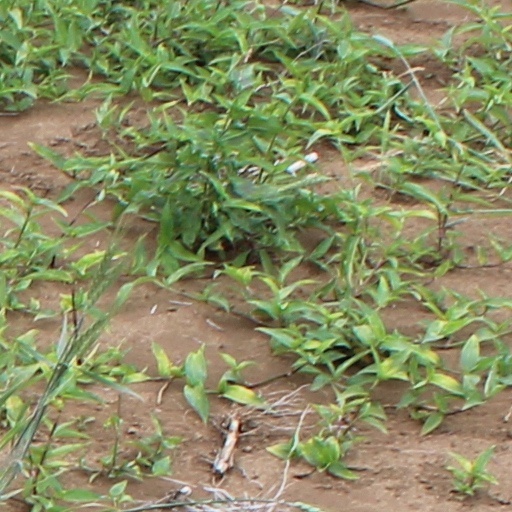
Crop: wheat